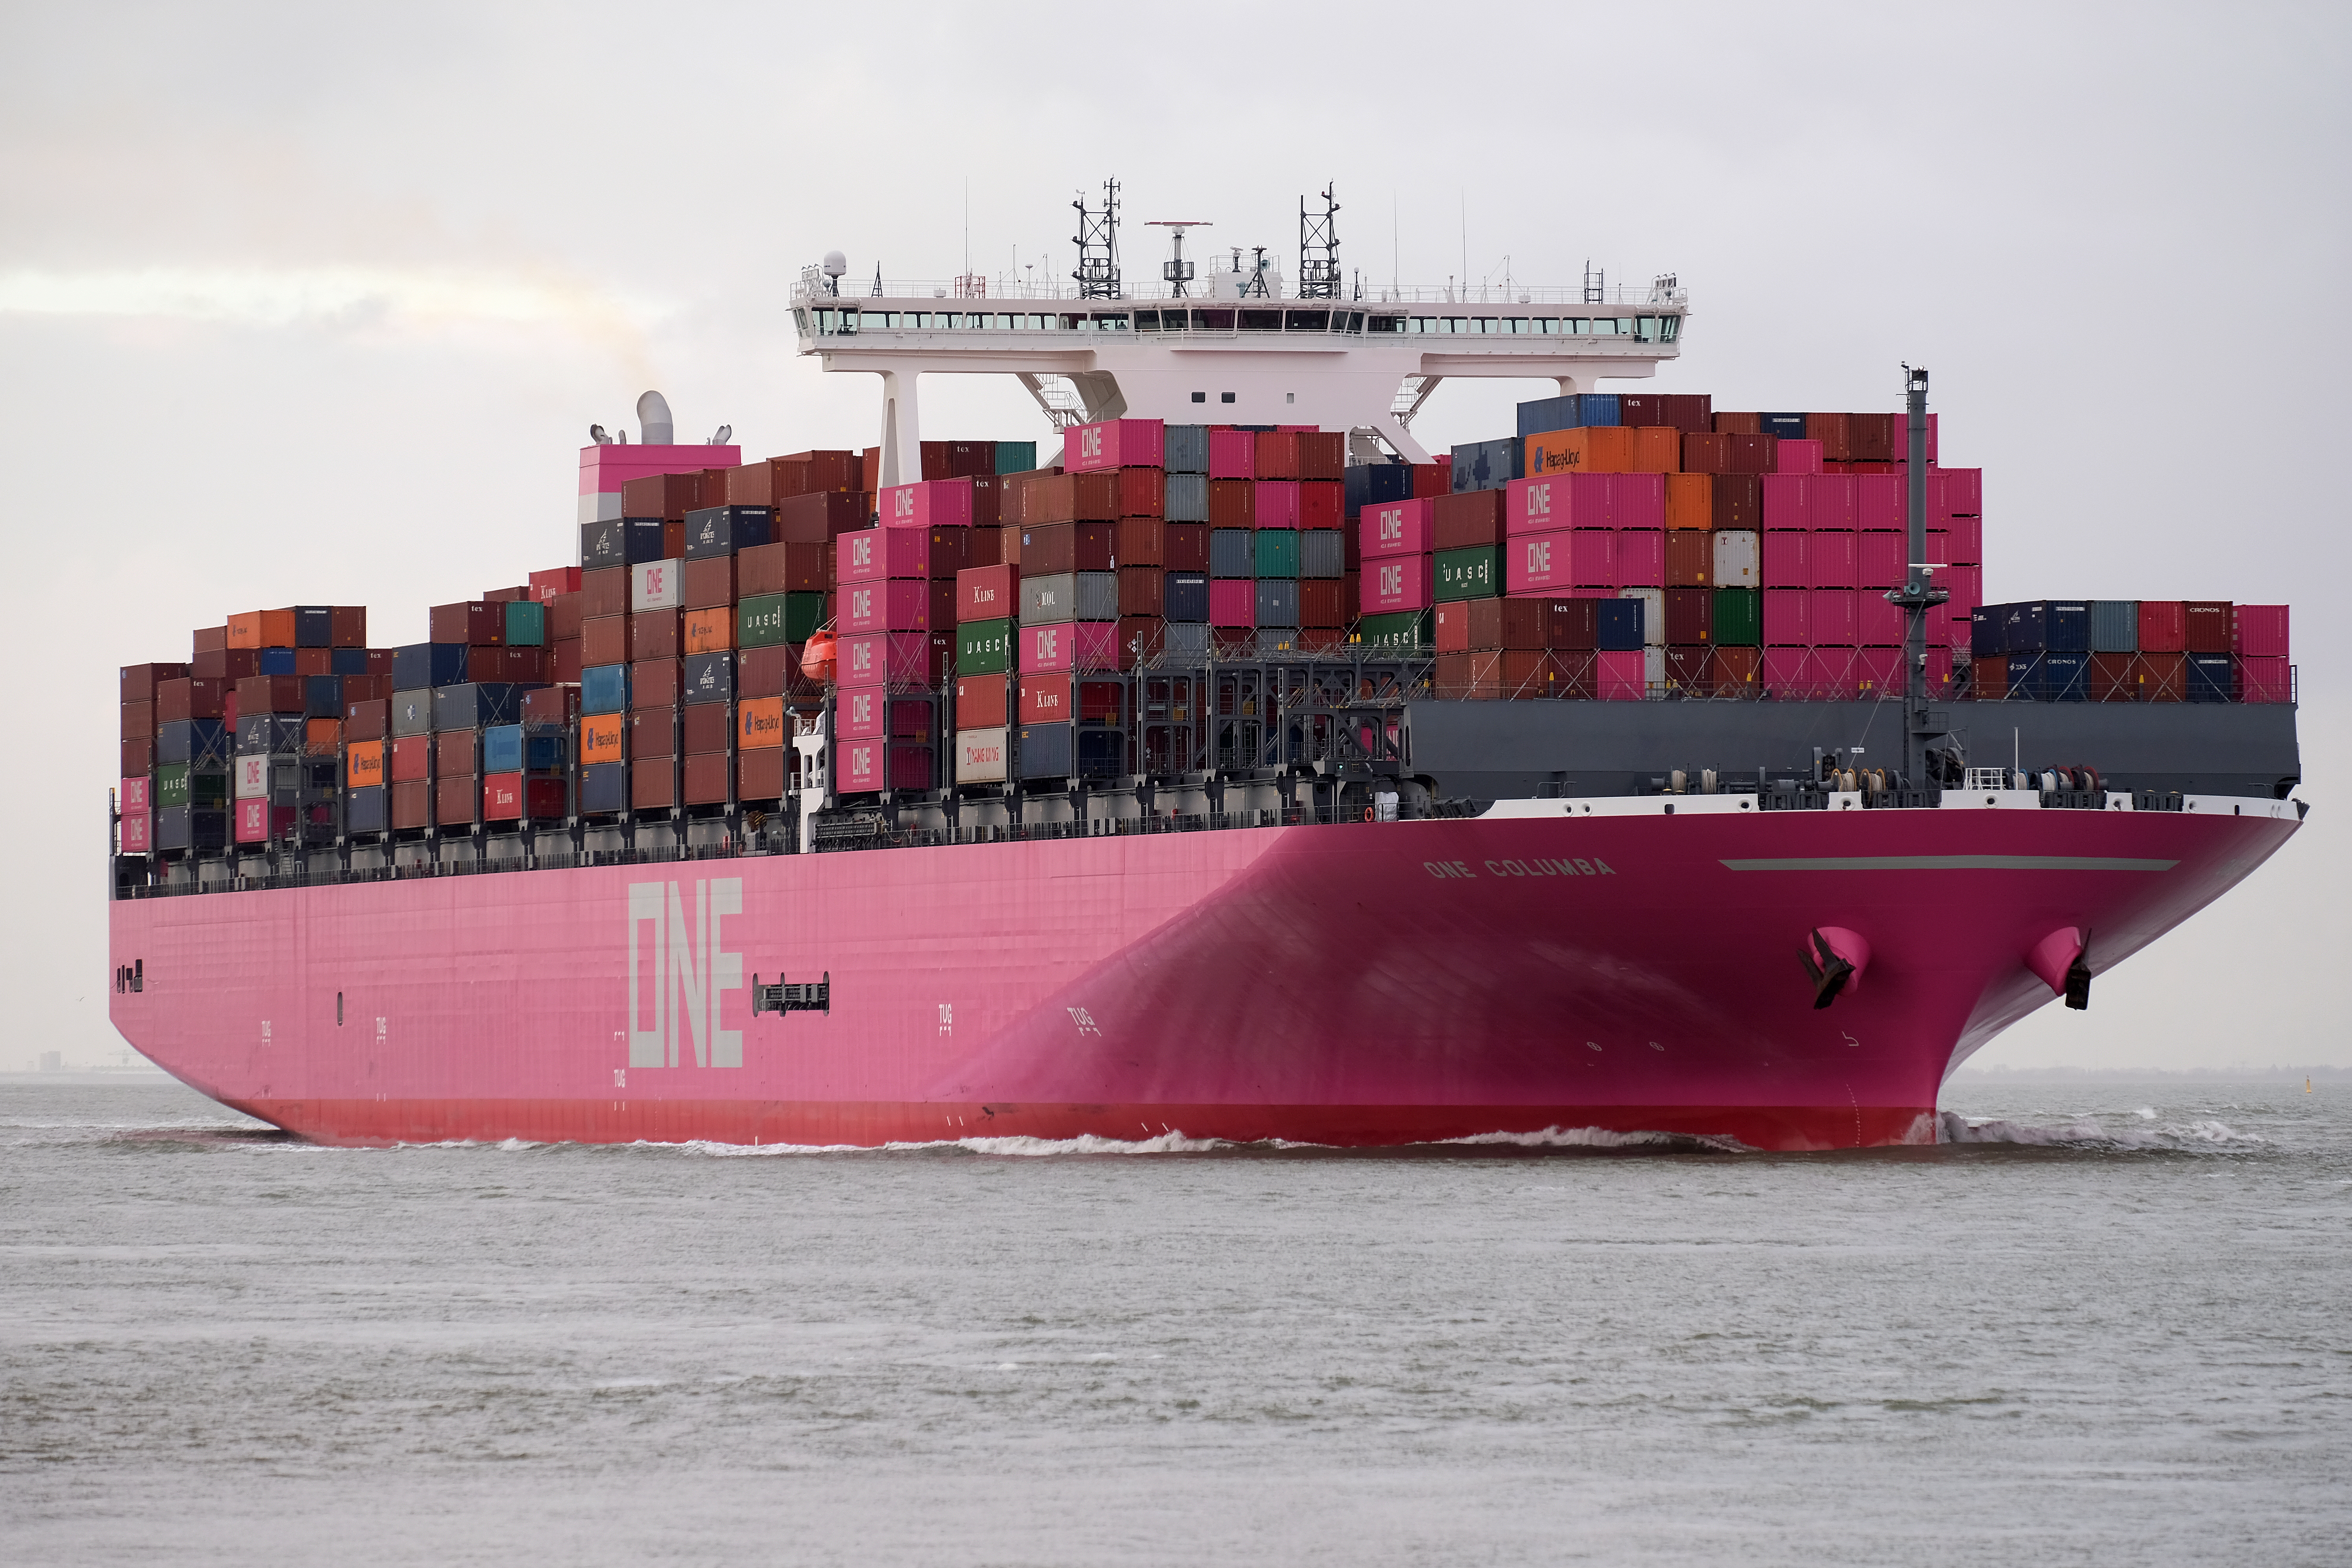
containerschip, water transportation, panamax, container ship, vehicle, Feeder ship, ship, boat, freight transport, transport, watercraft, bulk carrier, cargo ship, shipping container, lighter aboard ship, heavy lift ship, reefer ship, Aframax, Handymax, naval architecture, cargo, floating production storage and offloading, tank ship, channel